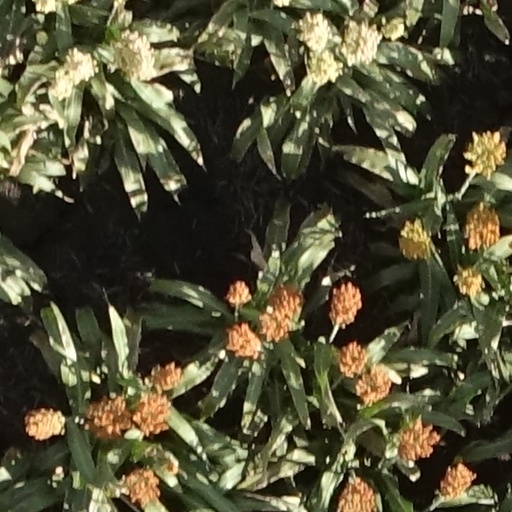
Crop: sorghum